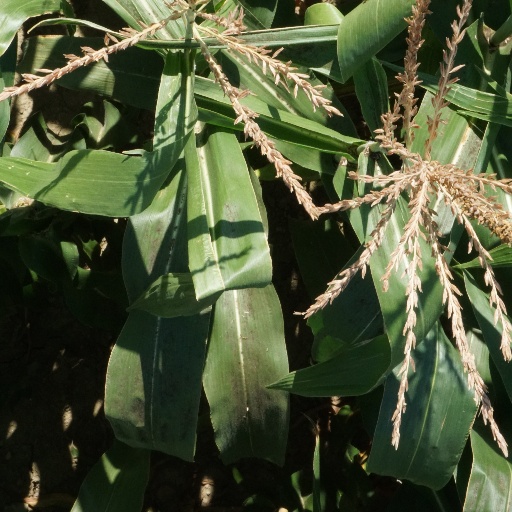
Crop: maize; corn